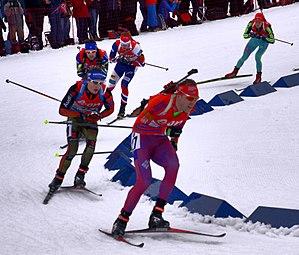
Lowell Bailey, né le 15 juillet 1981 à Siler City, est un biathlète américain.